United States men's national wheelchair basketball team

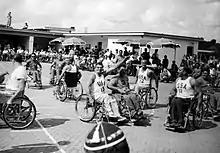
US wheelchair basketball team at Rome 1960

In 1960 the inaugural Rome Paralympic Games included wheelchair basketball as one of its initial events. During this inaugural 1960 Paralympic Games the wheelchair basketball competition was divided into two constructs: Class A for athletes with complete lesions, and Class B for those with incomplete lesions. With the 1960 Paralympic Games, the United States Men's National Wheelchair Basketball Team competed in both classifications, winning two gold medals. The same occurred in the following 1964 Tokyo Paralympic Games, as the United States Men's National Wheelchair Basketball Team claimed both gold medals.